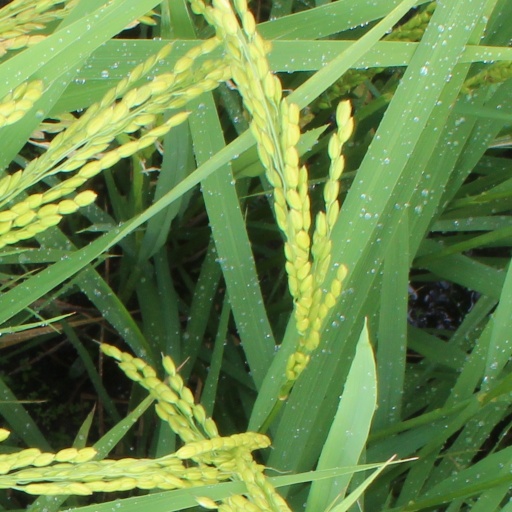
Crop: rice